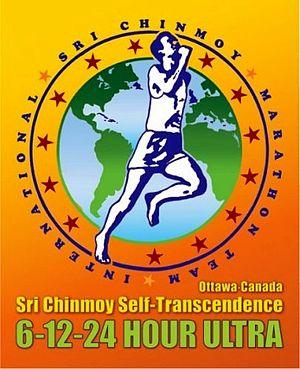
Le Sri Chinmoy Marathon Team est un club de course à pied international fondé en 1977 par Sri Chinmoy, réputé pour ses ultra-marathons. Aujourd'hui, les courses vont du 2 miles au 3100 miles, la plus longue épreuve certifiée au monde, mais les épreuves comprennent également des triathlons, événements pluridisciplinaires, nages de longue distance et masters sur piste. Le SCMT a organisé plusieurs championnats nationaux dans le cadre desquels de nombreux records du monde ont été enregistrés.